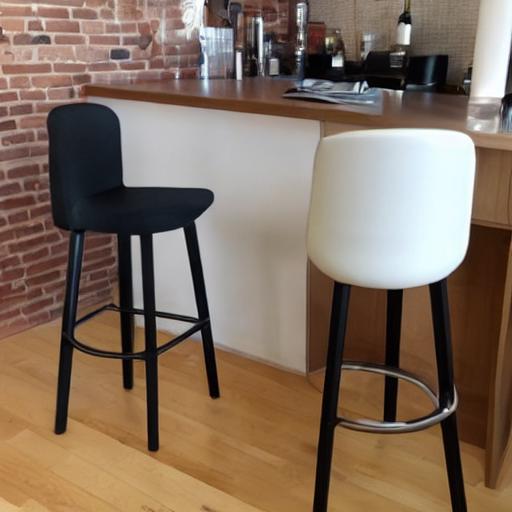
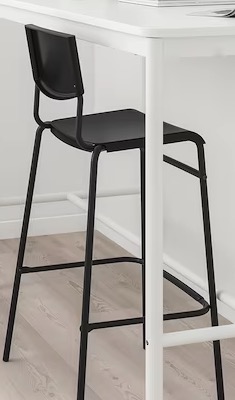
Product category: stool
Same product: no